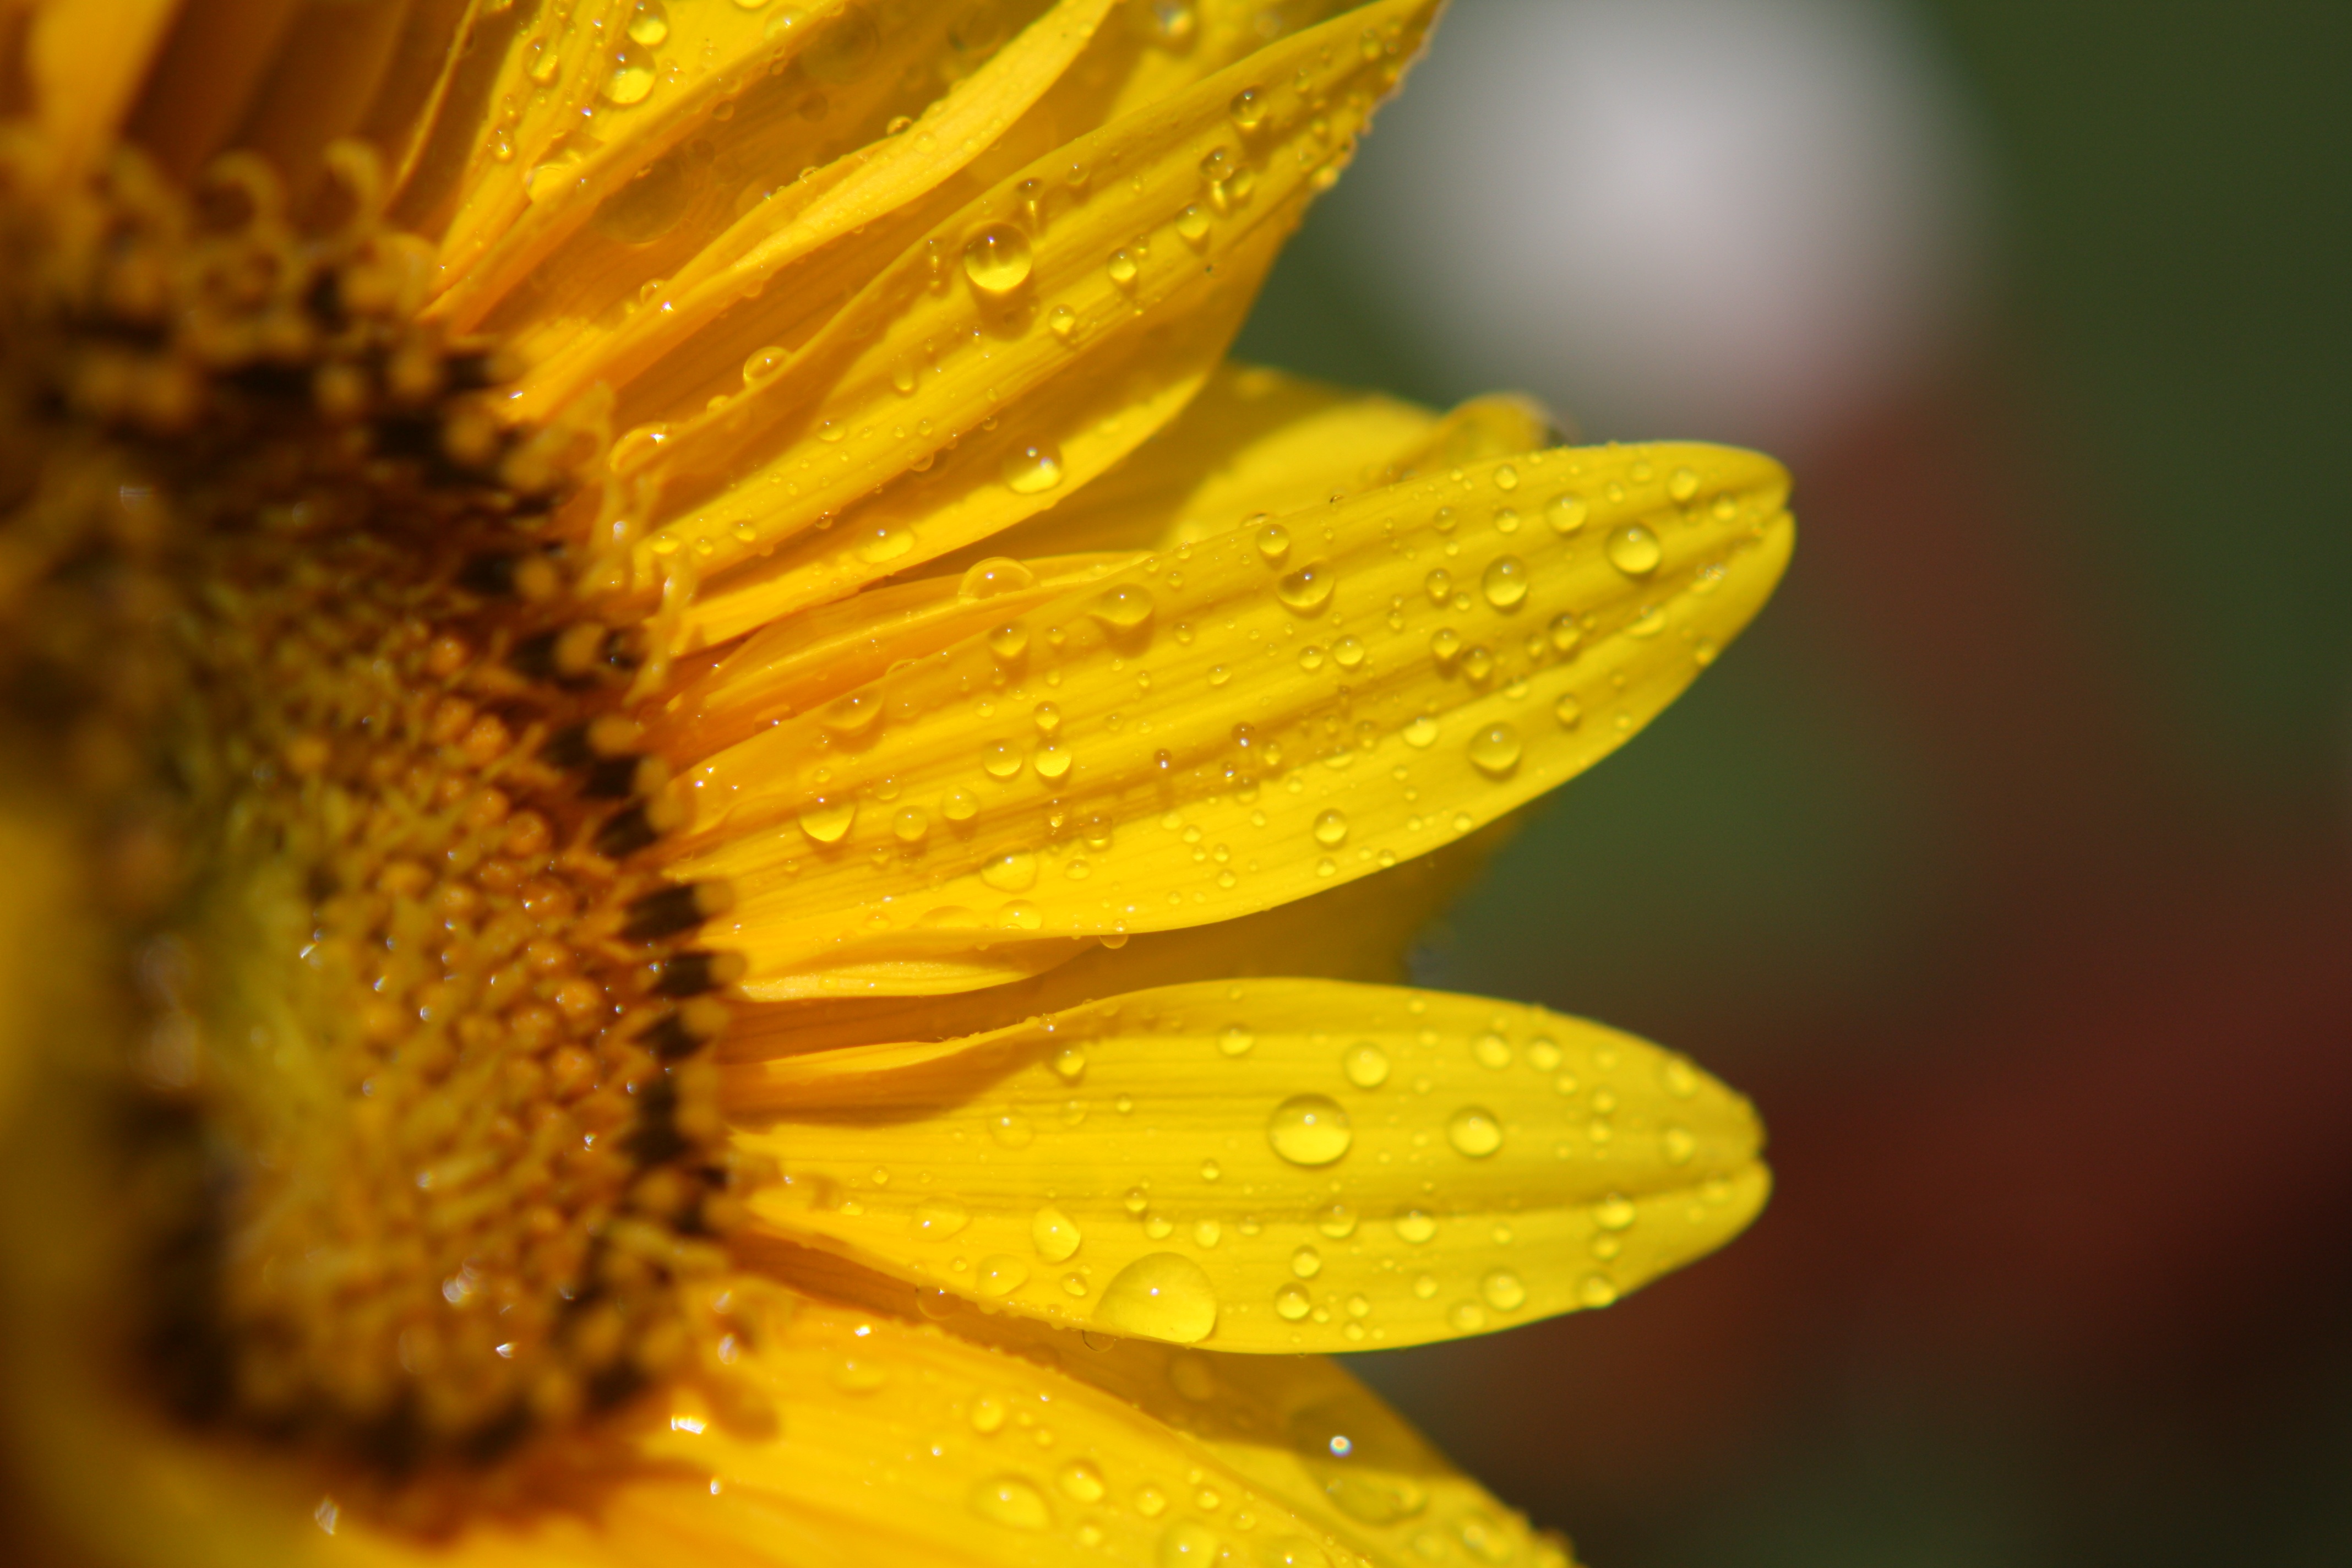
nature, plant, photography, sunlight, leaf, flower, petal, pollen, botany, yellow, flora, sunflower, wildflower, close up, nectar, macro photography, flowering plant, daisy family, plant stem, land plant